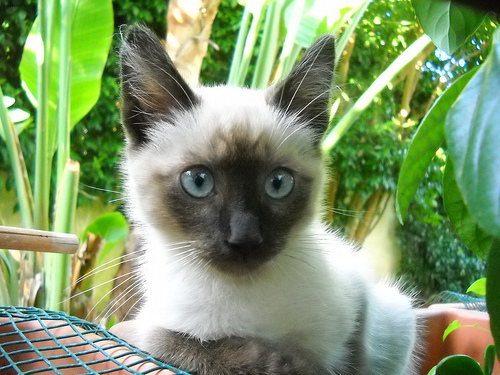
Animal: cat
Breed: Siamese